Oxford railway station

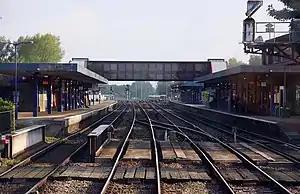
Oxford station from the south with platforms 4 (left) and 3 (right)

Oxford railway station is a mainline railway station, one of two serving the city of Oxford, England. It is about west of the city centre, north-west of Frideswide Square and the eastern end of Botley Road. It is the busiest station in Oxfordshire, and the fourth busiest in South East England.